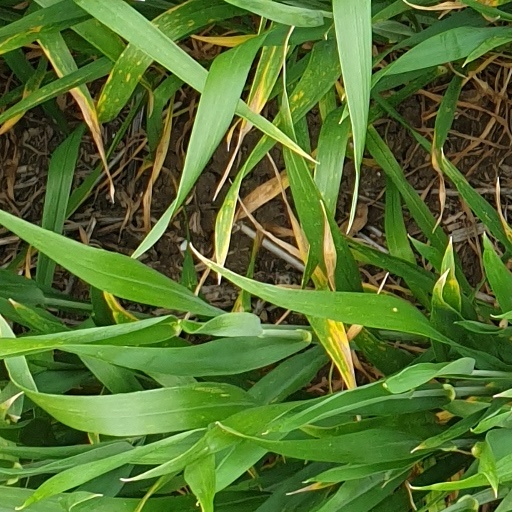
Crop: wheat